Tinkoff (cycling team)

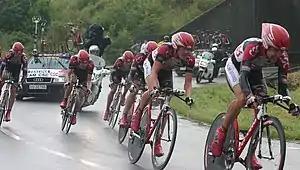
Team CSC, 2004 Tour de France

In 2003, Riis changed Professional Cycling Denmark to Riis Cycling. Tiscali ceased sponsorship, and Riis Cycling was unable to find a new co-sponsor, hence the team changed CSC-Tiscali to Team CSC and continued 2003 on a reduced budget. The headquarters moved from Herning to the headquarters of one of the sponsors, the Danish insurance company Alm. Brand in Lyngby, a Copenhagen suburb.